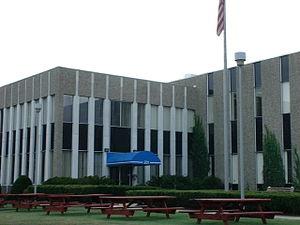
Computervision inc. est un éditeur de logiciels américain et un constructeur d'ordinateurs, racheté en 1998 par Parametric Technology Corporation.